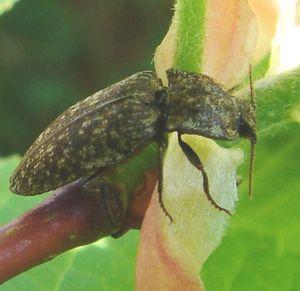
Elateriformia est un infra-ordre d'insectes de l'ordre des coléoptères.
Les élatéridés forment une famille de coléoptères qui correspond aux taupins. Cette famille comprend plus de 7 000 espèces. De forme allongée ils ont pour caractéristique de sauter en l'air pour se remettre sur leurs pattes lorsqu'ils sont placés sur le dos. Les larves de cette famille, allongées et cylindriques, dites Vers fil de fer sont phytophages ou carnivores. Elles vivent dans le bois pourri ou dans le sol.